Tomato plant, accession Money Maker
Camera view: tilt-top (135 deg); turntable rotation: 330 degrees
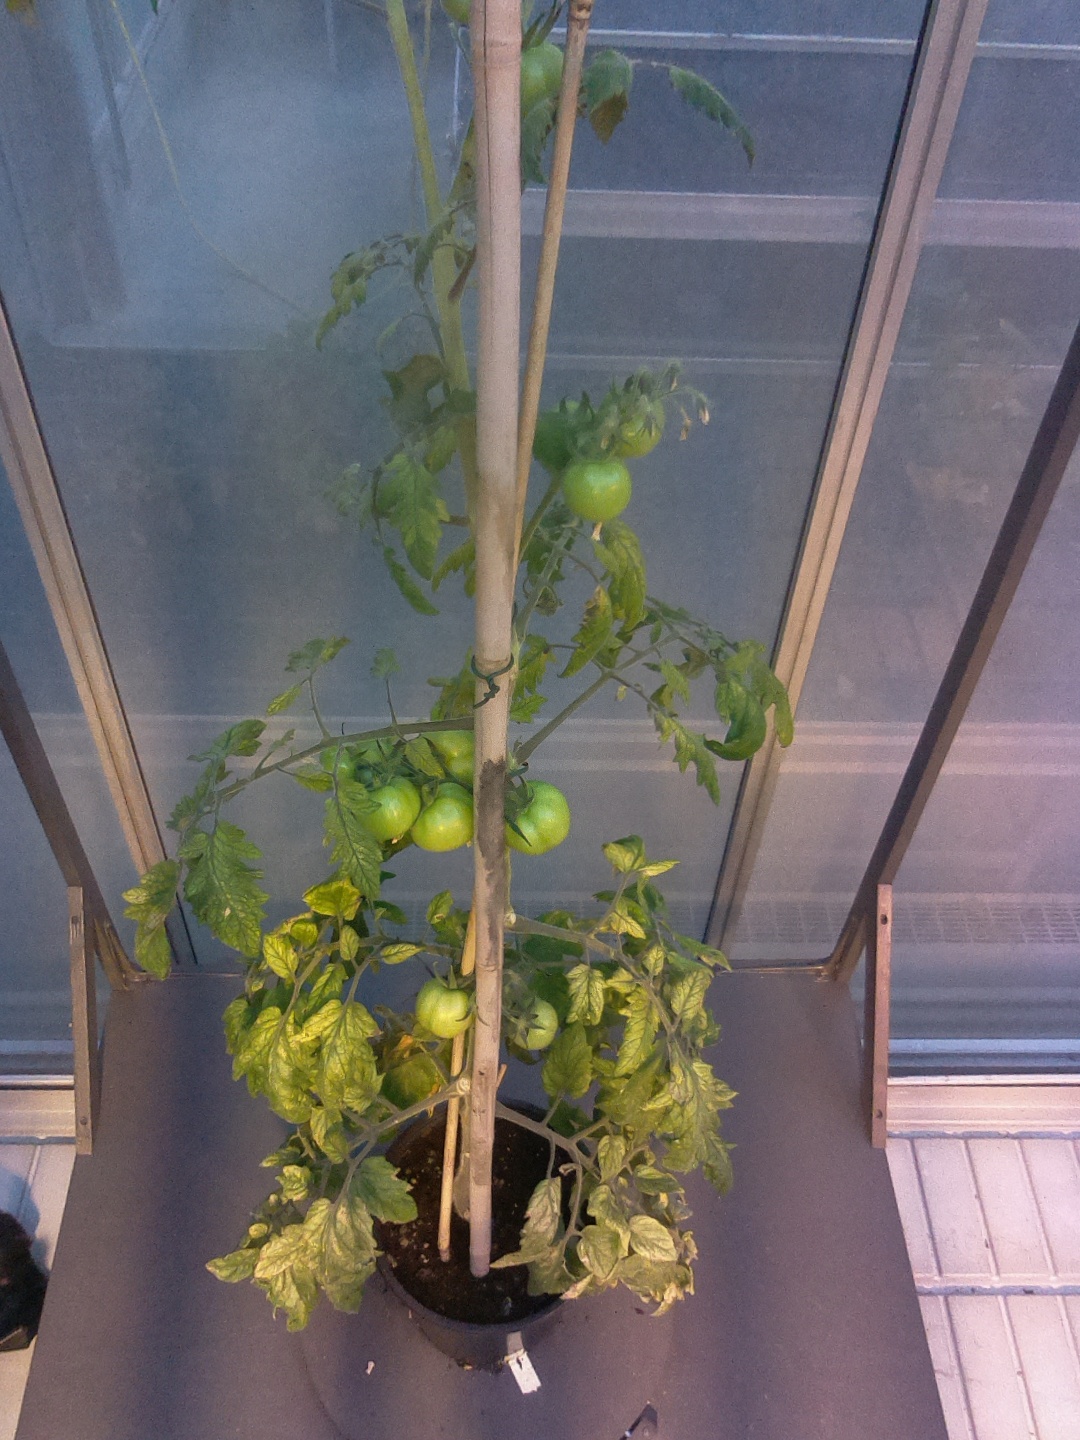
BBCH growth stage 77: 70%-80% of final fruit size